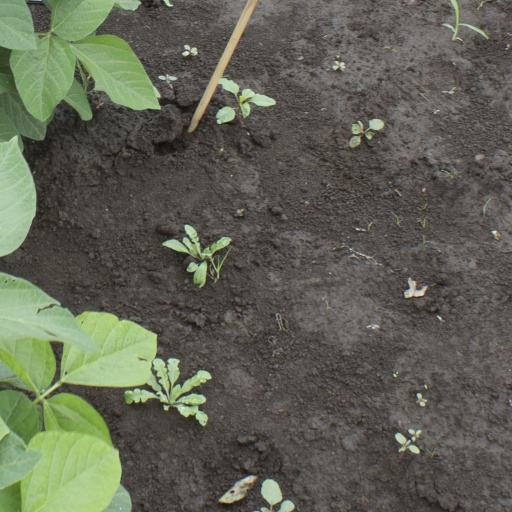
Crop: soybean